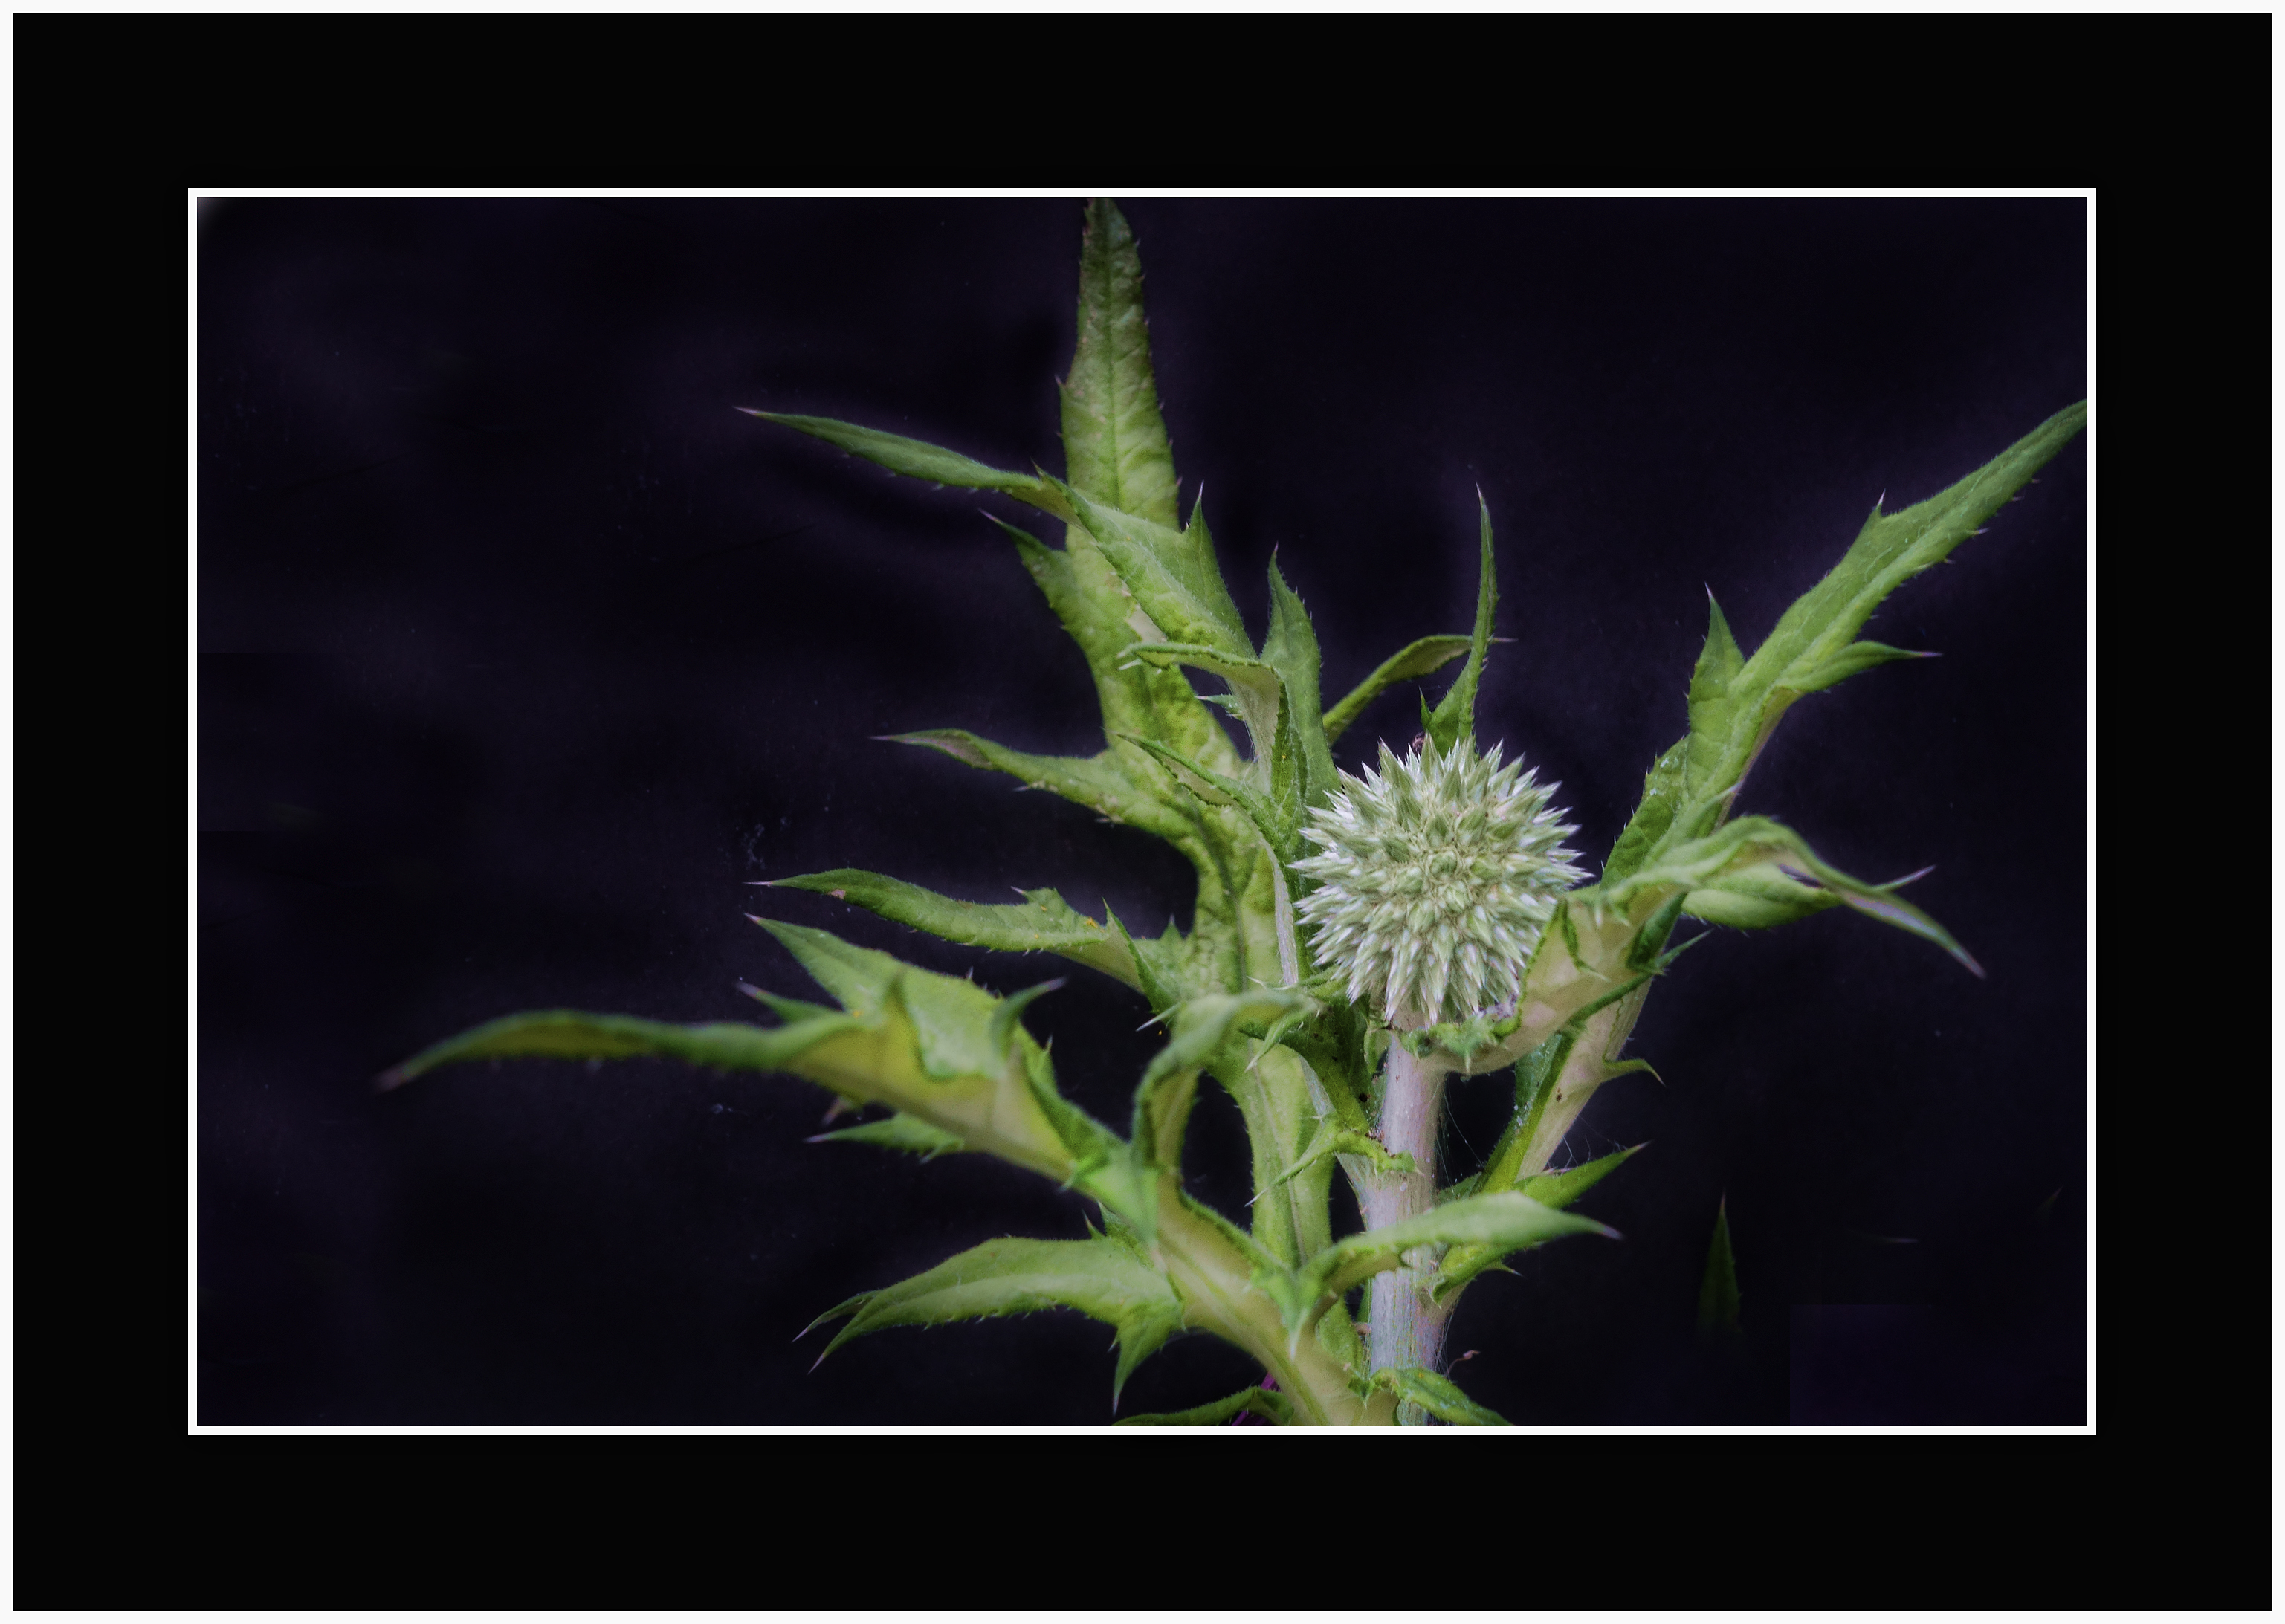
plant, leaf, flower, dark, green, produce, macro, small, botany, black, garden, flora, globe, spike, plants, yorkshire, circular, sony, wakefield, horticulture, outwood, globethistle, cannabis, flowering plant, plant stem, land plant